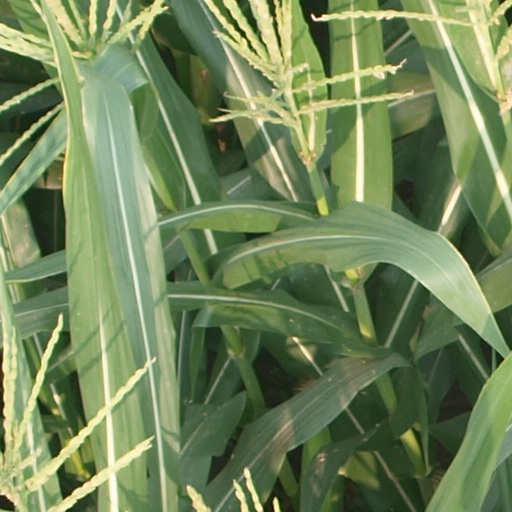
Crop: maize; corn